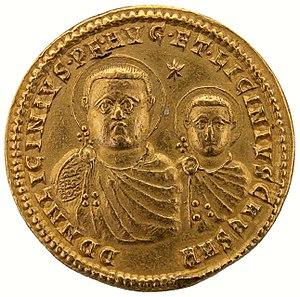
Bustes de Licinius père et fils, imberbes, de face, nimbés et drapés, le paludamentum agrafé sur l'épaule droite
Licinius, de son nom complet Imperator Caesar Flavius Galerius Valerius Licinianus Licinius Pius Felix Invictus Augustus, né dans la seconde moitié du IIIᵉ siècle et mort à Thessalonique en 325, est un co-empereur romain qui règne du 11 novembre 308 à septembre 324, essentiellement sur la partie orientale de l’Empire.
Maximien Galère, dit Galère, né vers 250 à Felix Romuliana et mort le 5 mai 311 en Dardanie, est un empereur romain du Bas-Empire ayant régné pendant la Tétrarchie.
26 février : Chandragupta Iᵉʳ fonde la dynastie des Gupta dans l'Inde du Nord.